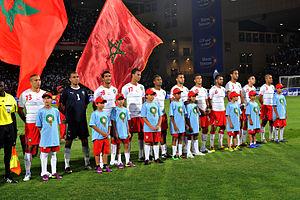
Match Maroc - Algérie